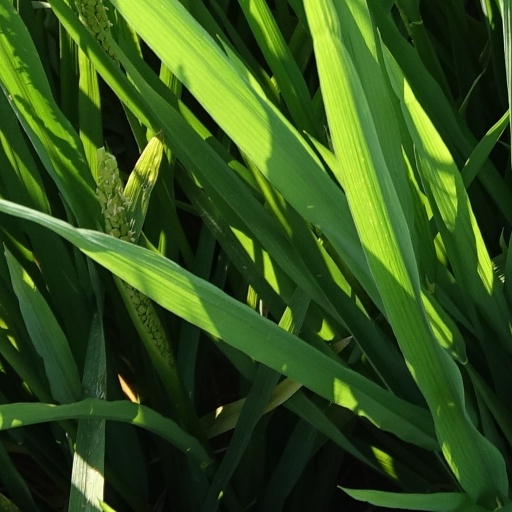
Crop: rice